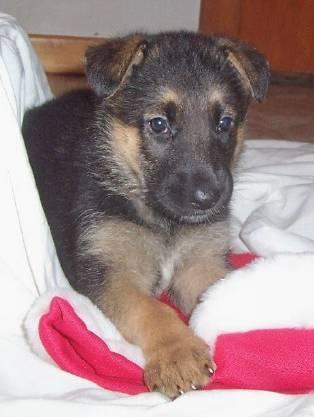
dog